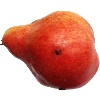
Label: Pear Red 1